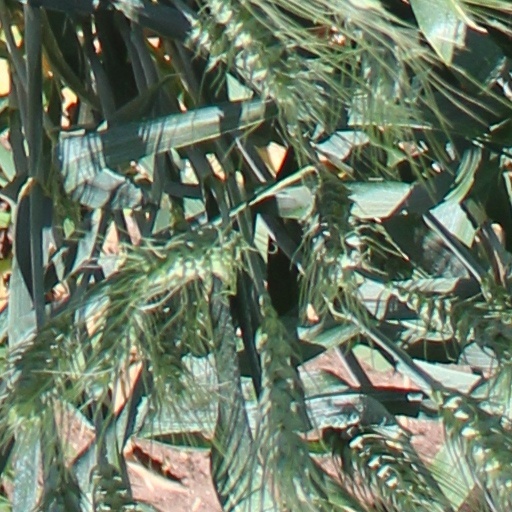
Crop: wheat